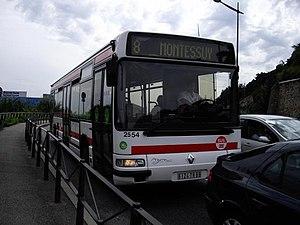
Bus de la ligne 8 des TCL
Le réseau d'autobus de Lyon couvre l'ensemble des 59 communes de la Métropole de Lyon, les huit communes de la communauté de communes de l'Est lyonnais et six autres communes situées hors de la métropole et membres du SYTRAL.